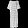
Label: Dress